Santa Marinella

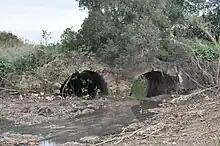
Ponte di Apollo

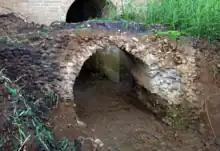
Roman bridge of the via Aurelia

Numerous Roman bridges are preserved of the ancient Via Aurelia, the famous road linking Rome, coastal Etruria and Liguria, built from the 3rd century BC based on earlier Etruscan layouts.